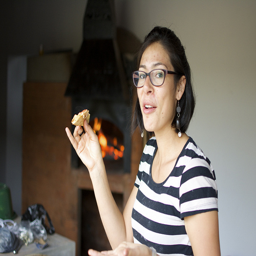
A very pretty lady holding up some food.
A woman holding a piece of food with a wood stove in the background.
A woman in a striped shirt holds a piece of food.
A woman in glasses holds a piece of food.
I women who is eating a piece of food.